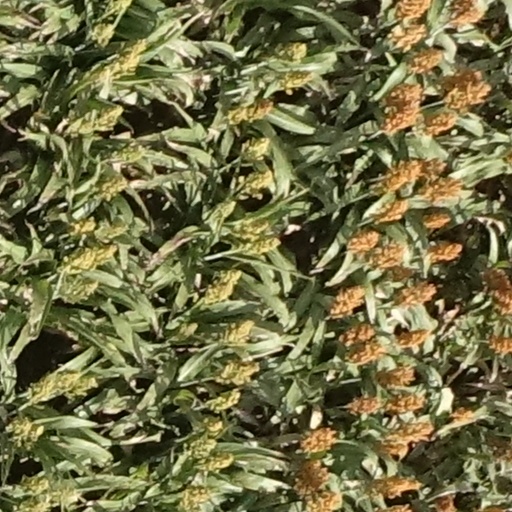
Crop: sorghum